Rincón de Tres Cerros

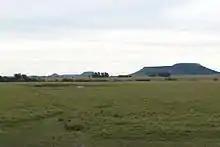
Rincón de Tres Cerros

Rincón de Tres Cerros (literally "corner of the three hills") is an area in Rivera Department of Uruguay, wedged between Tacuarembó River and stream Arroyo Cuñapirú (hence the toponym "corner"). The area owes its name to the three flat "mesas" or butte hills ("cerros") aligned in a row, from the biggest in the South to the smallest in the north, which dominate the horizon. Their names are: "Cerro Zapato" or "Alpargata" (meaning "shoe", because of its shape, as seen from above), the biggest of the three, "Cerro del Medio" (meaning "hill of the middle") and "Cerro Chapeu" (meaning "hat" in Portuguese), being the smallest. The hills are mostly bare except for a few native woodland trees around the brim of the "table tops". Cerro Zapato has some Eucalyptus trees that were planted along its north-eastern flank and the eastern part of its top surface. Access to the area is made difficult by sporadic flooding which cuts off the main access bridges: at Paso Rogelio over the Rio Tacuarembó Grande river; at Paso Cunha over the stream Arroyo Cuñapirú; and over an affluent of the Rio Tacuarembó Grande at El Sauce. This flooding has become much less frequent in recent years due to extensive planting of Eucalyptus and Pine forests, especially in the Tacuarembó river basin. There is currently one rural public school in the area, located on the northern slope of the biggest hill, number 87. There used to be three schools in the past: Number 87, one beyond it along the road from Corrales which closed in the 80s, and one at Paso Cunha which closed in the early 90s due to or rural flight. In the 1900s there was a much higher population in the area than there is now. There used to be a shop/bar/hairdressers near the Cerro Alpargata and also a shop/bar at Paso Cunha.